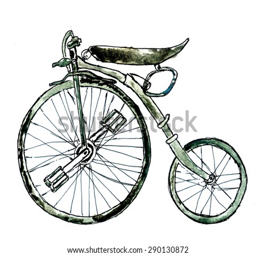
watercolor painting of a vintage bicycle , hand drawn illustration .